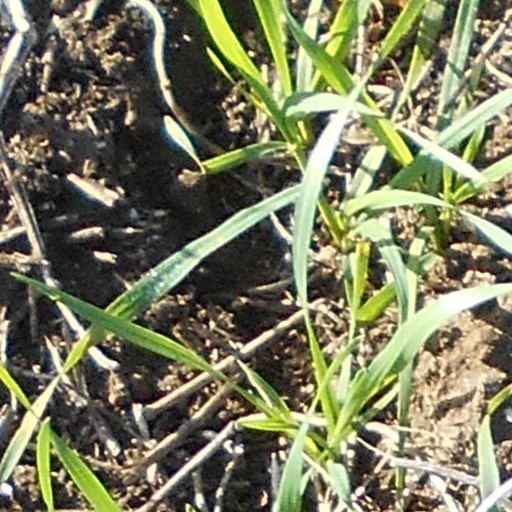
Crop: wheat